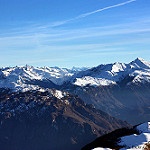
Label: mountain